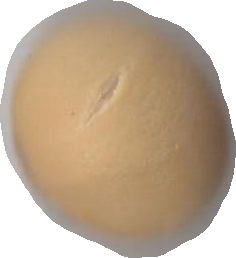
Variety: Grobogan